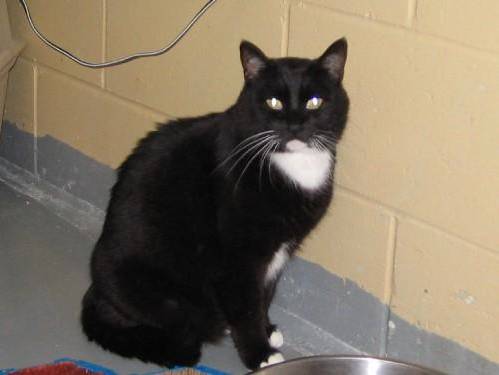
Label: cat